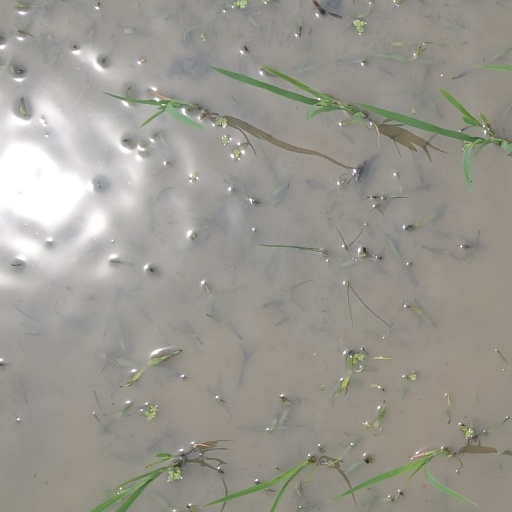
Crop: rice